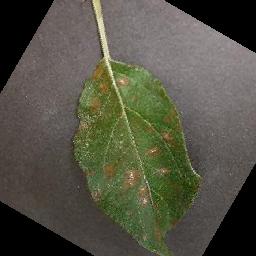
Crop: apple
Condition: cedar_rust